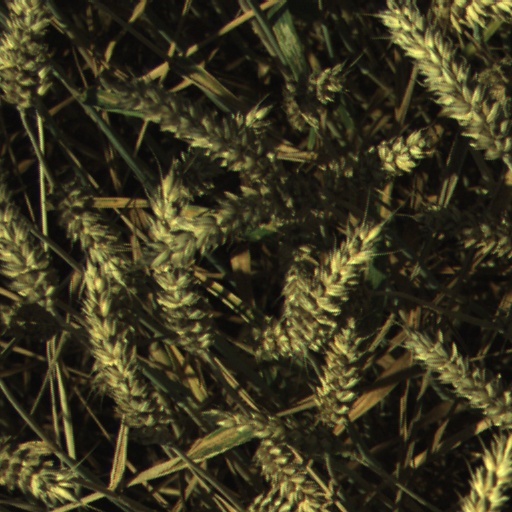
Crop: wheat